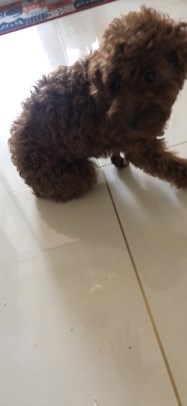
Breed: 7449-n000128-teddy